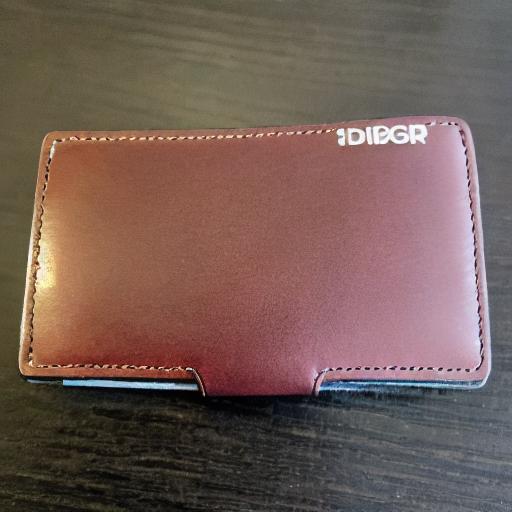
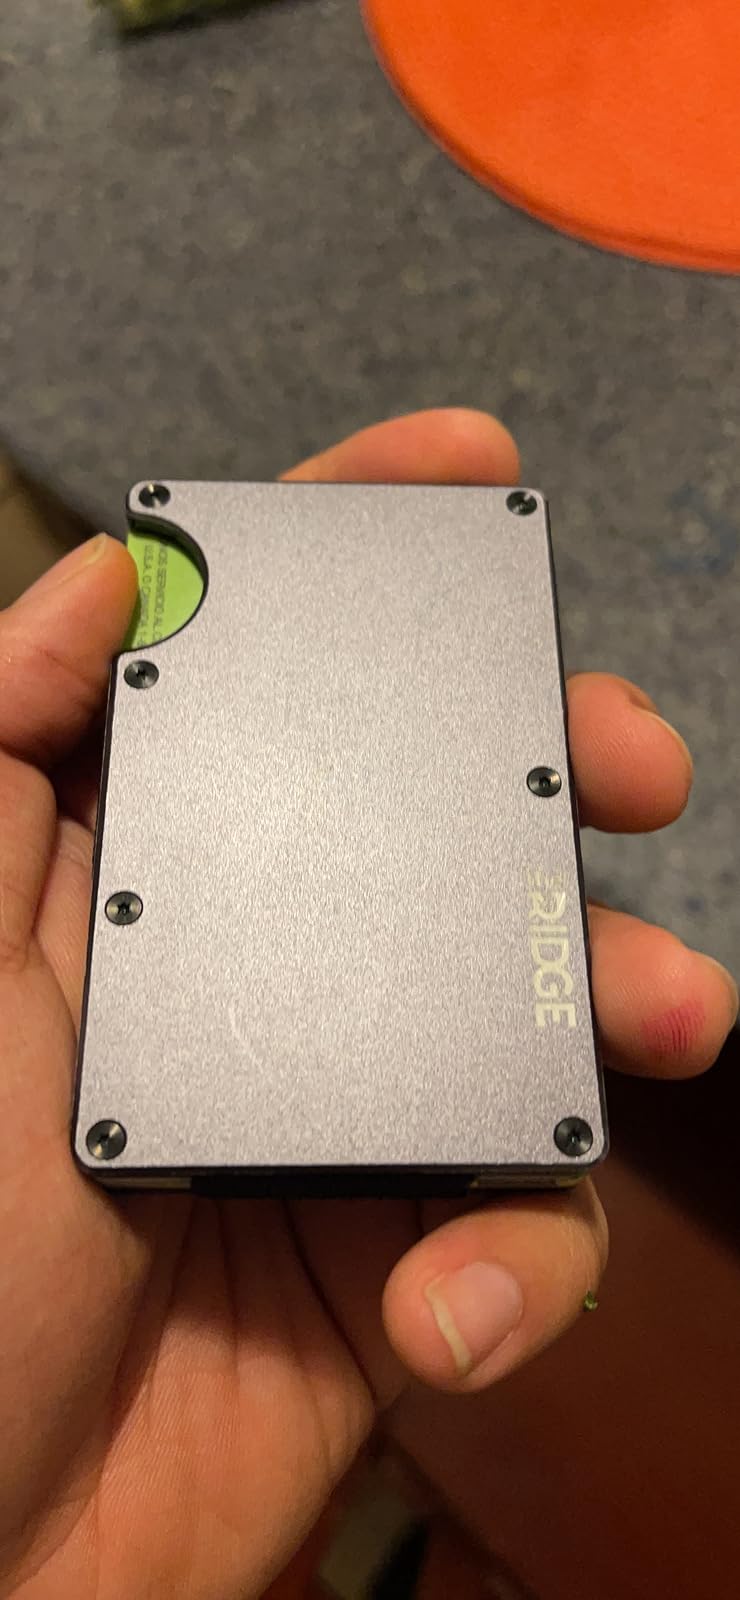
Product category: accessories_wallet
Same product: no